Josh Blue

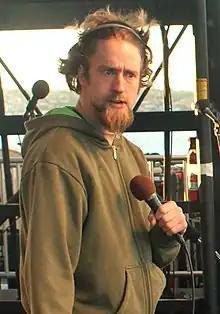
Blue at a USO-sponsored holiday concert, 2006

Blue was voted the 11th best comedian by viewers in "Comedy Central's Stand-up Comedy Showdown 2011".